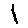
Label: 1